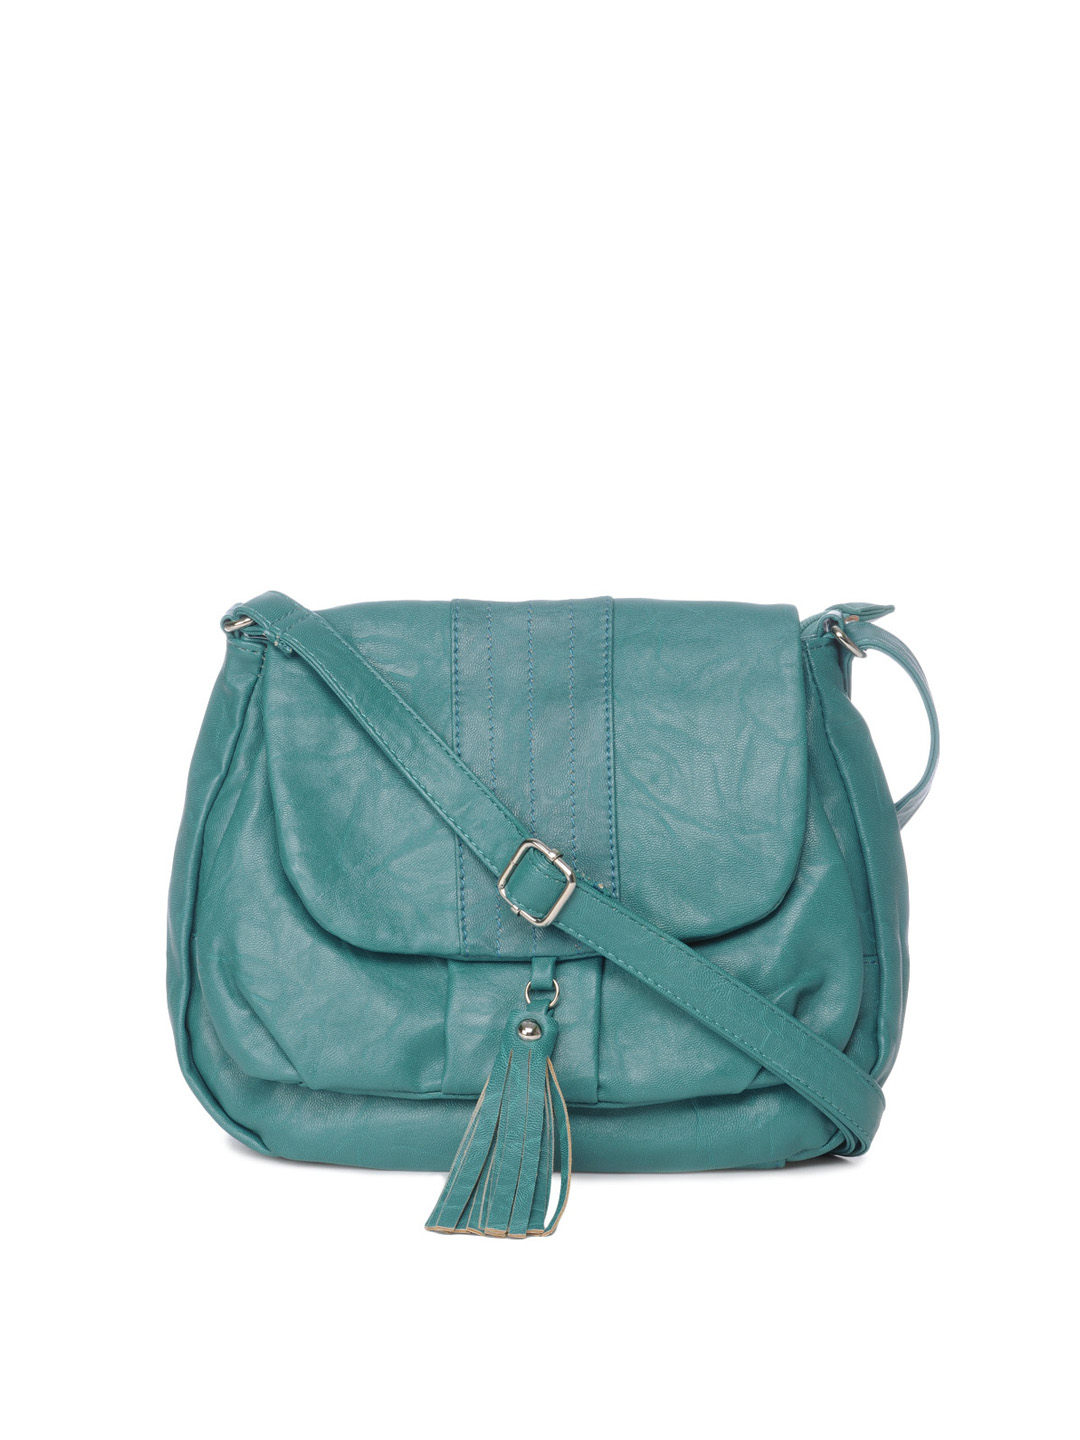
Kiara Women Teal Handbag
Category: Accessories / Bags / Handbags
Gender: Women
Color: Teal
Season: Summer 2012
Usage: Casual